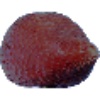
Label: Salak 1